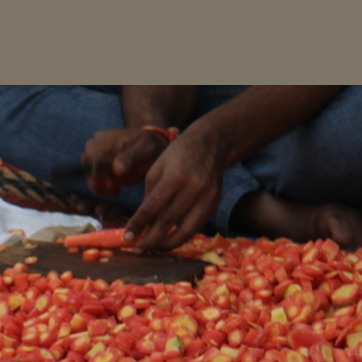
Material: skin